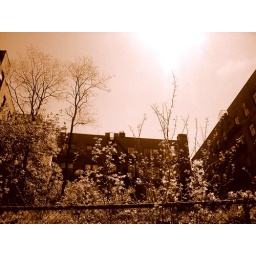
view of the lot from the street - that's the fence in the foreground